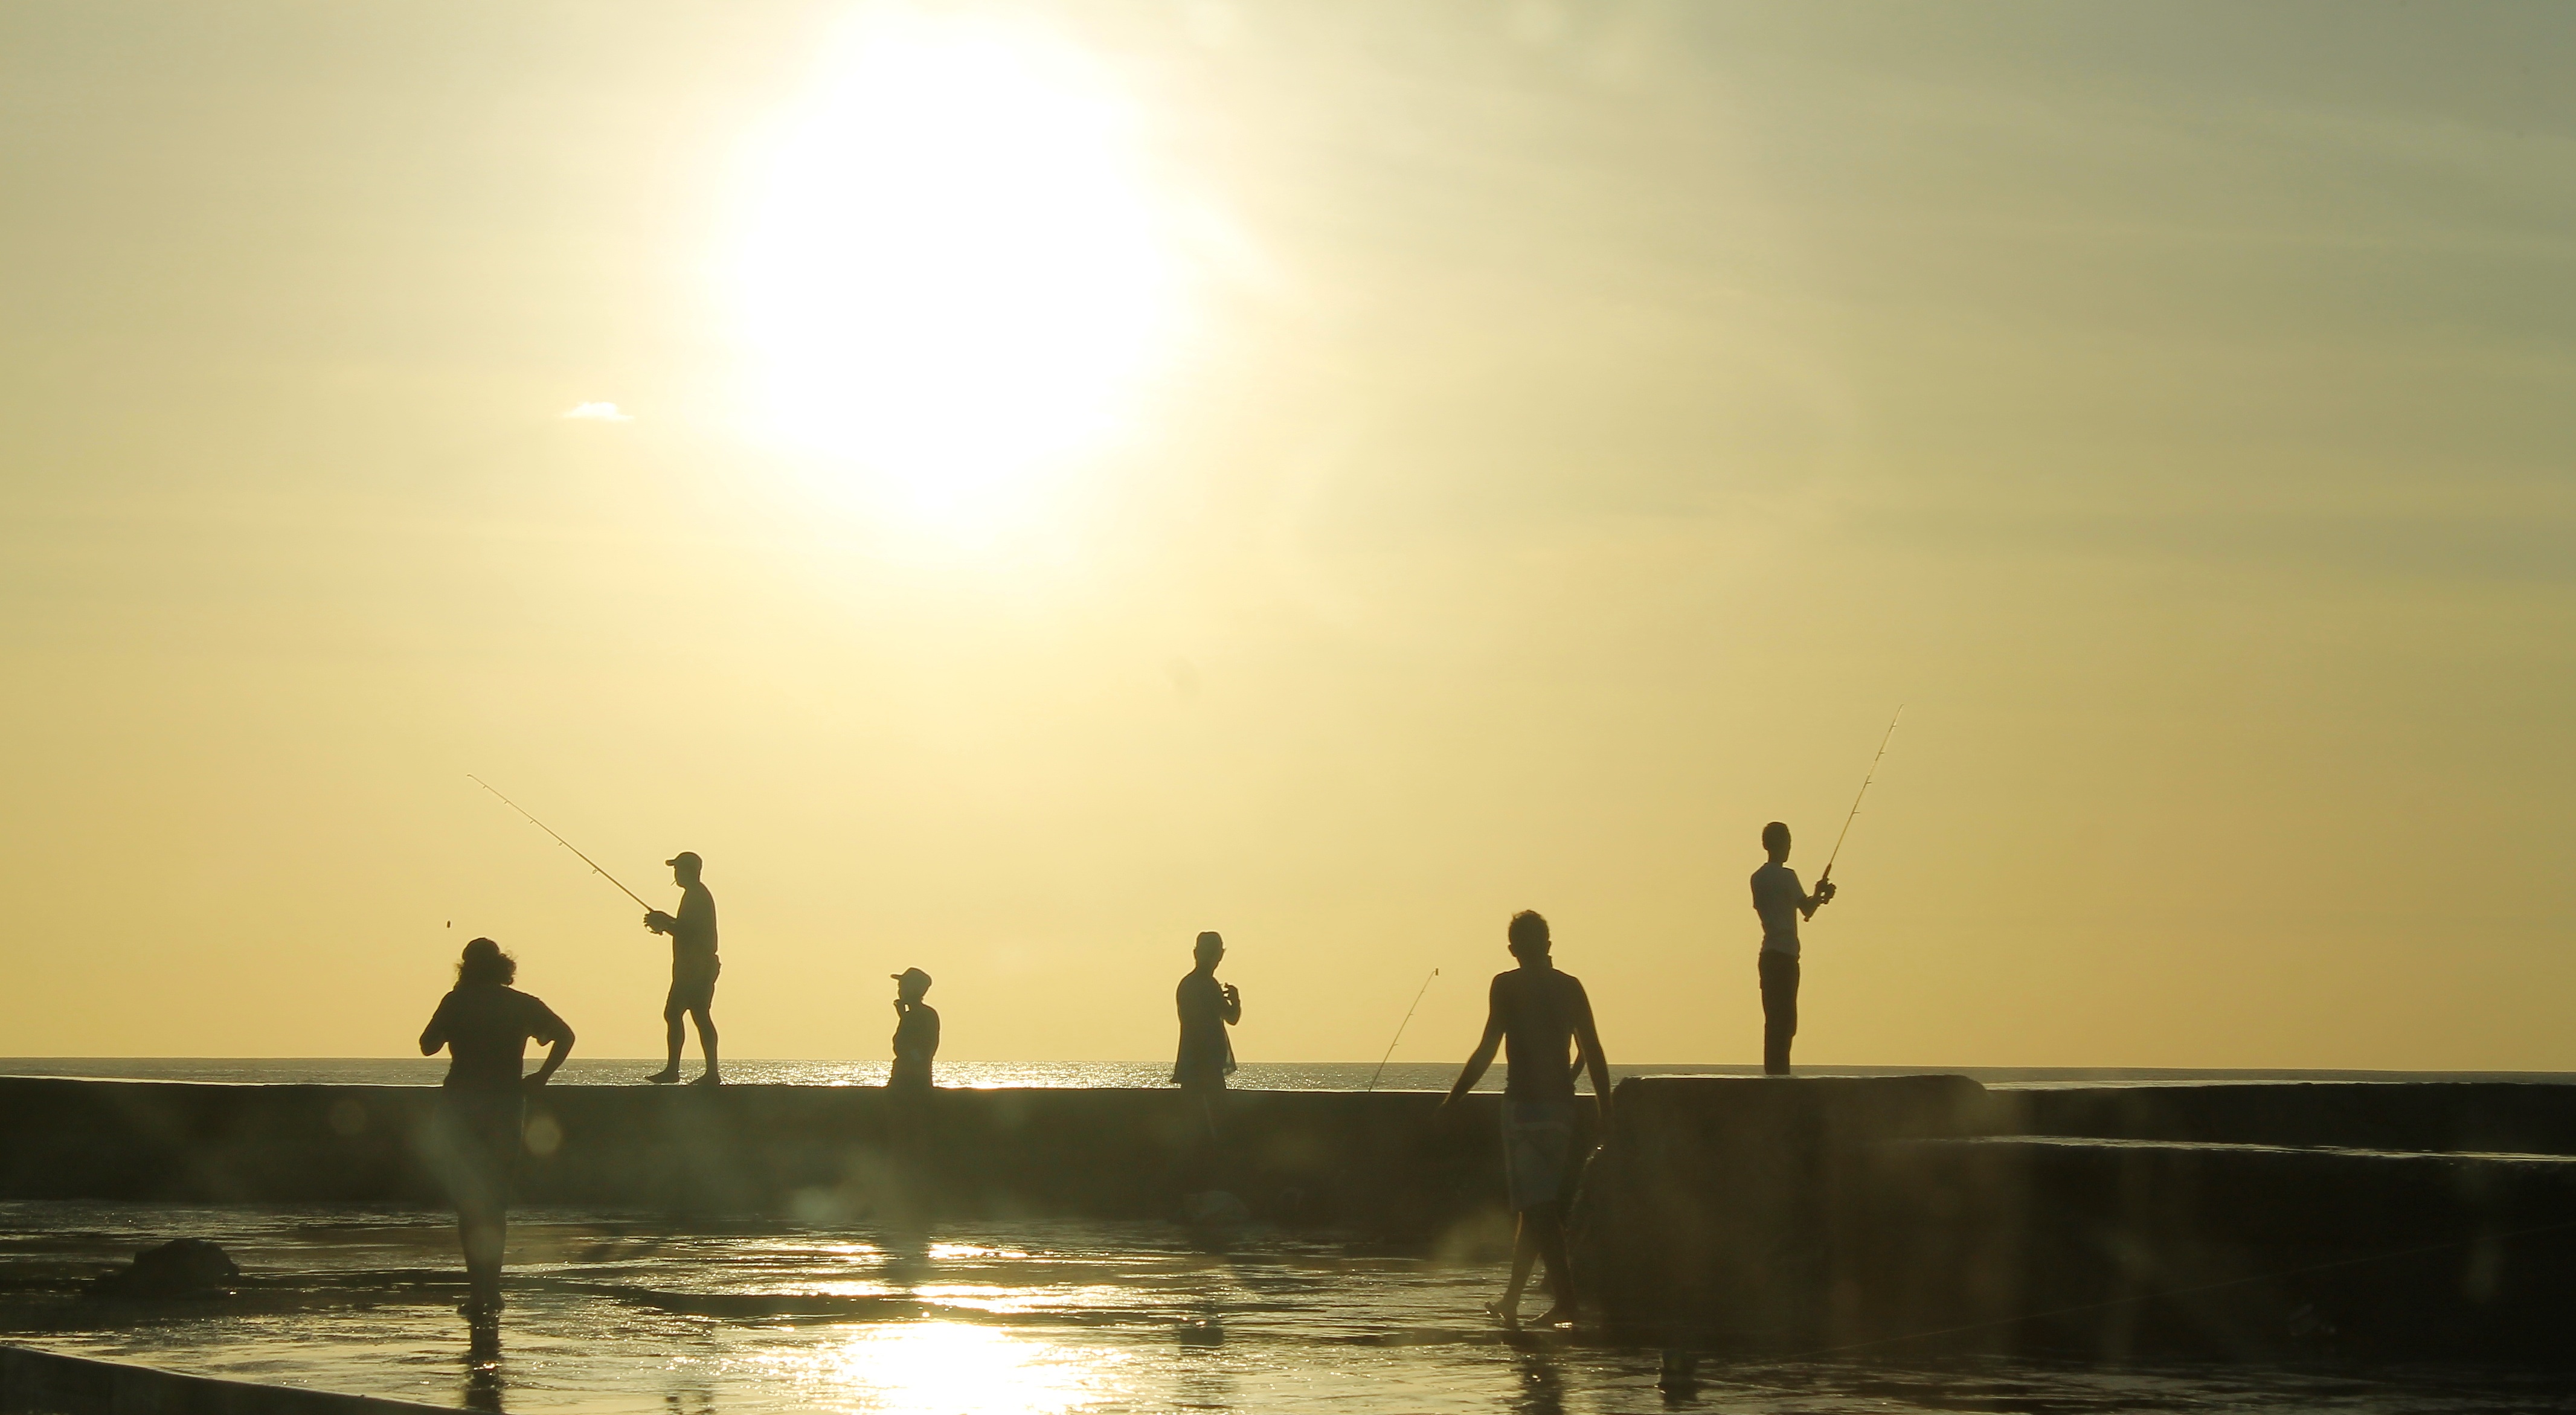
beach, sea, ocean, horizon, sun, sunrise, sunset, sunlight, morning, wave, dawn, dusk, evening, reflection, atmospheric phenomenon